List of John Deere tractors

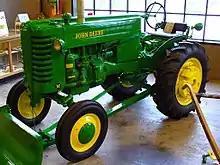
John Deere Model M tractor

Deere & Company made their first un-styled row crop tractor in 1929, to compete with the Farmall. It was a modified GP tractor, with adjustable rear axle track (distance between wheels on the same axle), and a narrow front end. In 1933, Deere & Company started experimenting with what would come to be known as the Model A. The new Model A went into production in 1934. The A launched John Deere into the row crop farming market. The A was by far the most popular two-cylinder tractor that Deere & Company produced. The next year the Model B was introduced. It was one third smaller than the A, which made it ideal for smaller farms. A few years later, the Model G was introduced in 1937. It remained un-styled for several more years than the A and B. The un-styled tractors launched Deere & Company into the row crop farming market which they are still a major part of today. The model designation was actually labeled on the support between the seat and the platform. Any other location is an incorrect restoration. This continued onto the styled tractors until 1947.